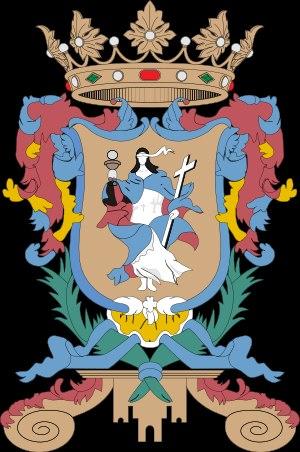
L'État de Guanajuato est divisié en 46 municipalités. Sa capitale est Guanajuato.